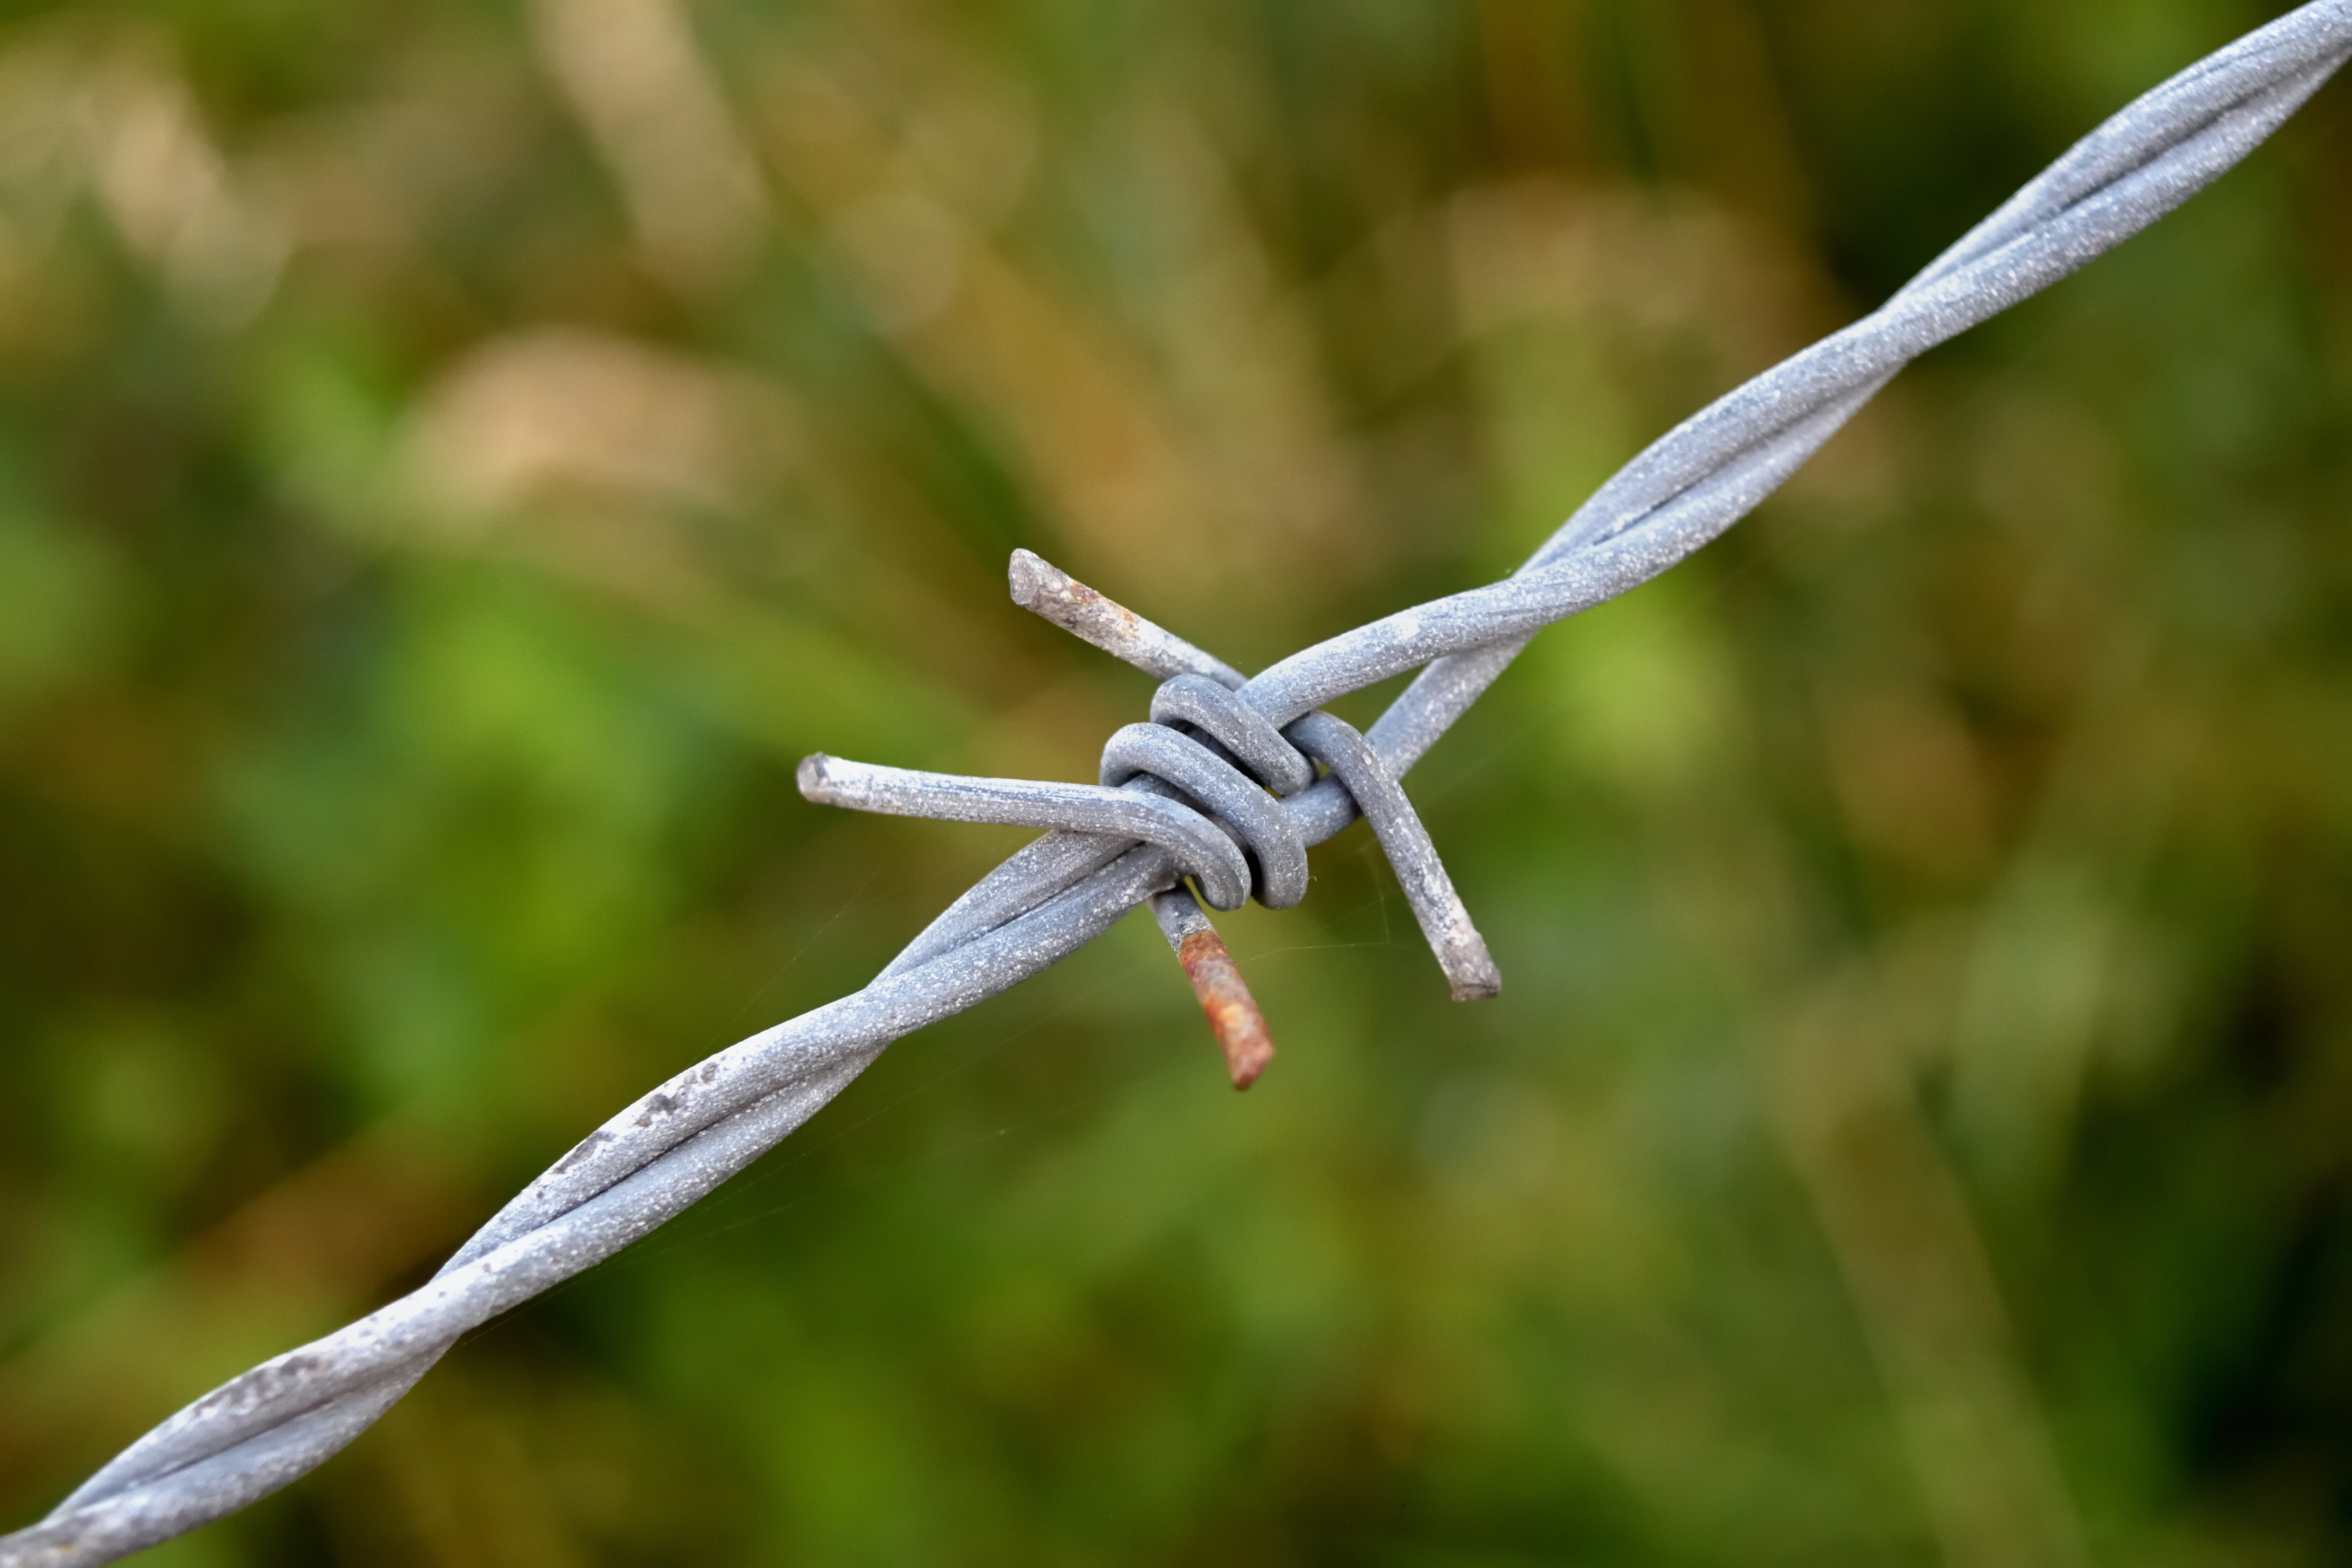
nature, grass, branch, wing, fence, barbed wire, plant, meadow, flower, rust, flora, fauna, close up, node, macro photography, plant stem, wire fencing, home fencing